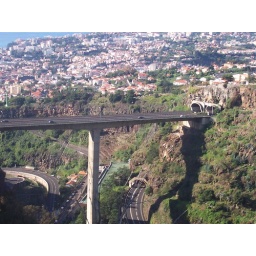
highway bridge between two tunnels in Funchal, Madeira